Ashleigh Fay Pittaway

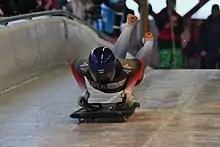
Pittaway at the 2016 Winter Youth Olympics

Ashleigh Fay Pittaway (born 23 May 2000 in Munich) is a former German-British skeleton racer who competed on the Skeleton World Cup and Europe Cup circuits. She started racing in 2011 in Germany while a student, and joined the national team in 2015. Her personal coach was Danny Holdcroft, and she used a BlackRoc sled. She won a gold medal in the 2016 Winter Youth Olympics in Lillehammer. She also made her World Cup debut in 2016, at Königssee, where she finished 15th. She retired from competitive racing in September 2021, ahead of the 2022 Winter Olympics.